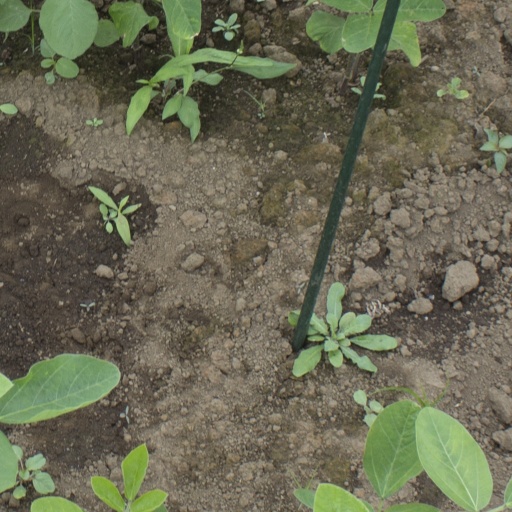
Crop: soybean